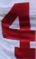
Number: 4